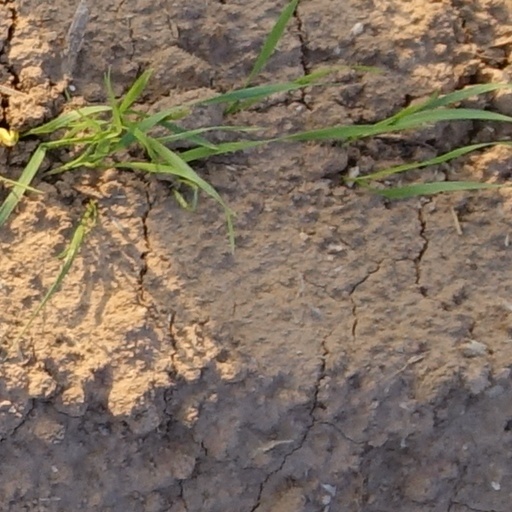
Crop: wheat